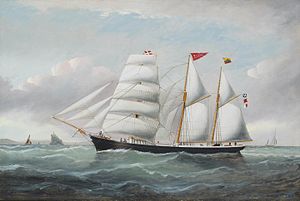
Barkentine / Flere barkentiner
En barkentine er i skibsterminologi betegnelsen for et fartøj med mindst tre master hvoraf kun den forreste fører råsejl, mens de øvrige har gaffelsejl. Blev også omtalt som skonnertbarker.